Question: Please indicate a possible affordance area of the boxing_punching_bag that can be used for punching
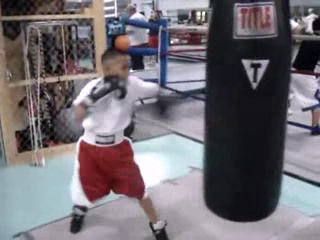
Answer: [202.5, 6, 294.5, 215]